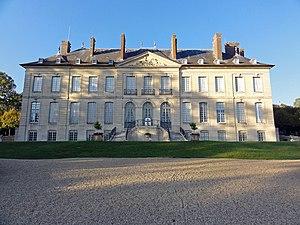
Façade sud du château du Haut. Domaine de Villarceaux, Chaussy, Val-d'Oise, France.
Le Domaine de Villarceaux se situe à Chaussy, village du Vexin français dans le Val-d'Oise, à 5 km de Maudétour-en-Vexin, 8 km de Magny-en-Vexin et à environ 65 km au nord-ouest de Paris. C'est un territoire de 800 ha comprenant diverses structures : un site historique avec deux châteaux, un golf, une structure d'accueil et d'hébergement dans l'ancienne bergerie rénovée, une ferme avec des terres cultivables et une partie boisée.